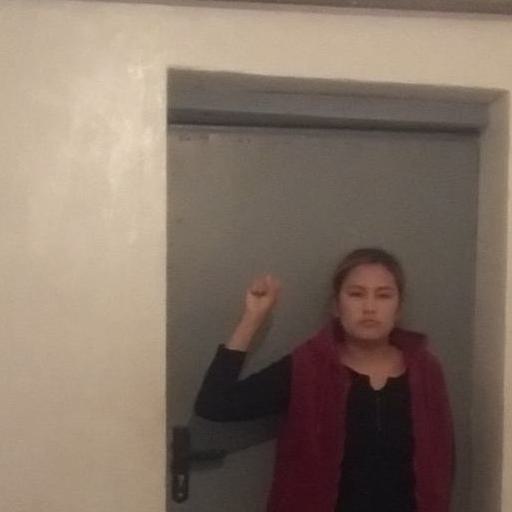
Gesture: fist